Mount Victoria (Wellington suburb)

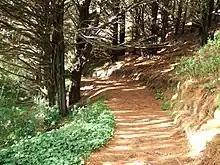
The road to Bree

The suburb is almost entirely residential with commercial activity along Kent Terrace on its north-western boundary. The houses are on the north-western flank of the ridge above the southern end of the Wellington CBD, Te Aro. Adjoining suburbs are Oriental Bay with Roseneath, Newtown to the south, Te Aro to the west beyond Kent Terrace and Hataitai on the far side of the ridge beyond the town belt.